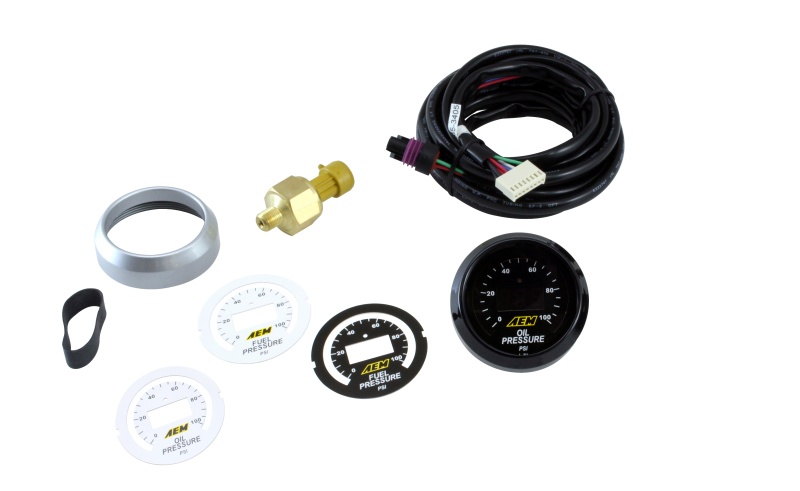
AEM 52mm Pressure (Oil or Fuel) Digital Gauge
Brand: AEM
AEM's digital oil pressure gauges include a 0-5v analog output for use with data loggers and virtually any engine management system, such as the Infinity ECU, Series 2 EMS or AQ-1 Data Logger, making them the perfect solution for users who need to monitor and data log oil pressure at high RPM on tuned engines. Each engine pressure gauge includes interchangeable silver and black bezels and black and white faceplates to personalize the look of your gauge.
Category: Vehicles & Parts > Vehicle Parts & Accessories > Motor Vehicle Parts > Motor Vehicle Sensors & Gauges > Pressure Sensors